Crevalle jack

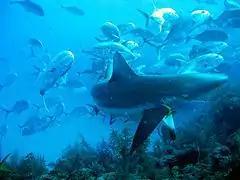
A school of crevalle jack swarming around a Caribbean reef shark

The crevalle jack reaches sexual maturity at different lengths in males and females, with estimates suggesting males reach maturity at 55 cm and four to five years of age, and females at 66 cm and five to six years of age. Reproduction is thought to occur year-round in most areas, although there are peaks in activity. South of Florida, this period is between March and September, in Cuba it is April and May, while in Jamaica no definitive peak has yet been identified. The species also has a protracted spawning in Ghana, although a peak in activity occurs between October and January. Juveniles are also present in lagoons year round in this location, indicating year round spawning and recruitment. The place of spawning also appears to be variable, with the act occurring offshore south of Florida, while in Colombia and Belize, they have been observed spawning over inshore reefs and bays. Large aggregations of crevalle jack form prior to spawning, with these schools containing upward of 1000 individuals. Pairs break off from the school to spawn, with one individual turning a much darker color during this exchange. Once spawning has occurred, the pair rejoins the main school. Fecundity in the species has been estimated as up to one million eggs, with these being pelagic, and spherical in shape. They have a diameter of 0.7 to 0.9 mm, and contain a pigmented yolk and one yellow oil globule with dark pigments. The larvae have been extensively described in the scientific literature, although the sequence of fin formation is still not well known. Defining features of the larval crevalle jack include a relatively deep body, heavily pigmented head and body, and more detailed meristic characteristics, with flexion occurring at 4 to 5 mm in length.